John Sale (politician)

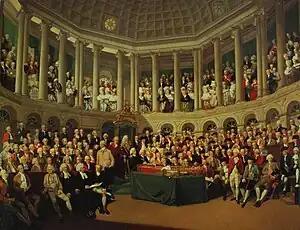
"The Irish House of Commons" painted by Francis Wheatley, 1780)

Sale was born around 1675. A "John Sale" was Sheriff of County Dublin in 1705; this may have been the same man.